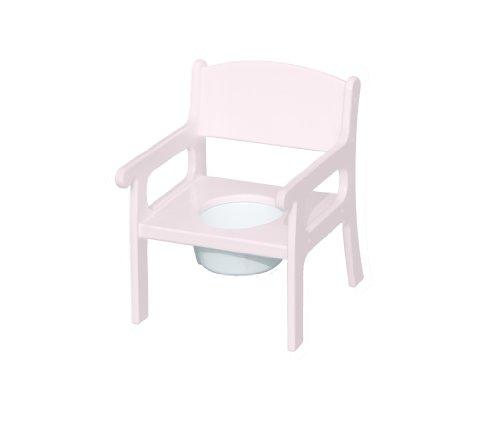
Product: Little Colorado Personalized Soft Pink Potty Chair
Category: Baby Products | Potty Training | Potties & Seats
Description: Our new potty trainer is a traditional style that your toddler will love to spend time using.
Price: $14.99
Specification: ProductDimensions:16x12x13inches|ItemWeight:6.61pounds|ShippingWeight:6.61pounds(Viewshippingratesandpolicies)|Manufacturer:LittleColoradoInc.-DropshipCode|ASIN:B008MB2IL8|Itemmodelnumber:027SP